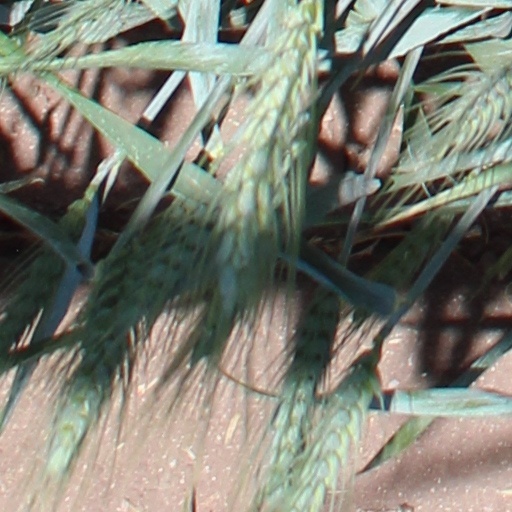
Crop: wheat